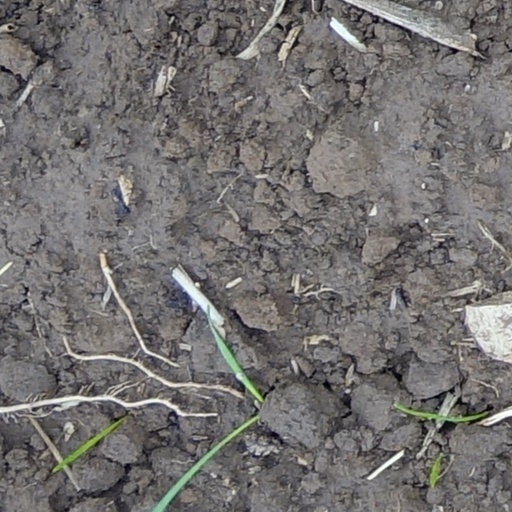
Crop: wheat